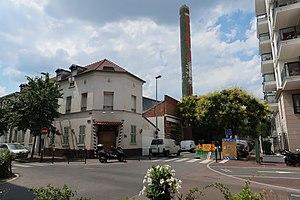
Ancienne usine au 17 rue Édouard-Nieuport (Suresnes, Hauts-de-Seine).
L'histoire de Suresnes, commune de la banlieue ouest de Paris, est particulièrement liée à sa position géographique singulière, entre la Seine et le mont Valérien, l'un des points les plus élevés de l'agglomération parisienne. Ses activités économiques se développent ainsi historiquement en lien avec cet environnement, de la pêche sur le fleuve, en passant par la culture de la vigne sur les coteaux, l'industrie automobile et aéronautique le long de la Seine et, depuis la création du centre d'affaires de La Défense dans les communes voisines de Courbevoie et de Puteaux, par l'accueil de sièges de grandes entreprises.